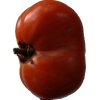
Label: tomato